Mercy University

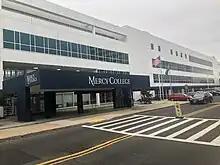
Mercy University Bronx campus

Mercy University's Dobbs Ferry, New York, campus is seated on . It encompasses numerous administrative, academic and dormitory buildings, as well as indoor and outdoor athletic and fitness facilities.